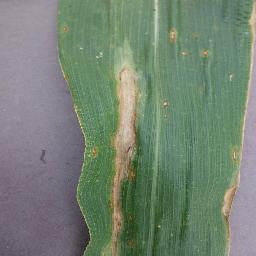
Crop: corn
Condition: (maize)_northern_blight